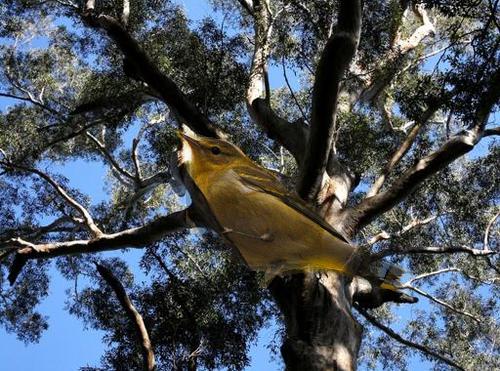
Bird species: Blue_winged_Warbler
Bird type: landbird
Background: land